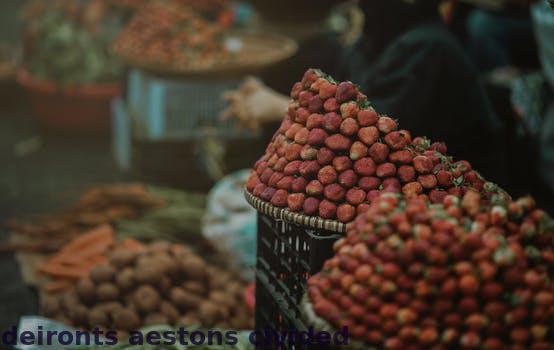
Label: Watermark